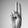
ASL letter: U